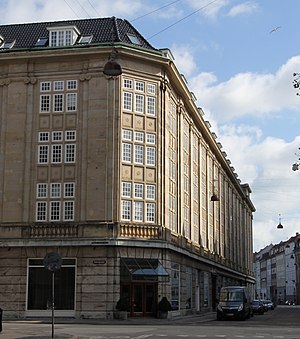
Restaurationen (København)
Restaurationen i juli 2011.
Restaurationen er en dansk restaurant, beliggende på hjørnet af Møntergade og Vognmagergade i Indre By i København. Den blev etableret i 1991 af ægteparret Lisbeth og Bo Jacobsen. Fra 1995 til 2004 var restauranten over to perioder tildelt én stjerne i Michelinguiden.